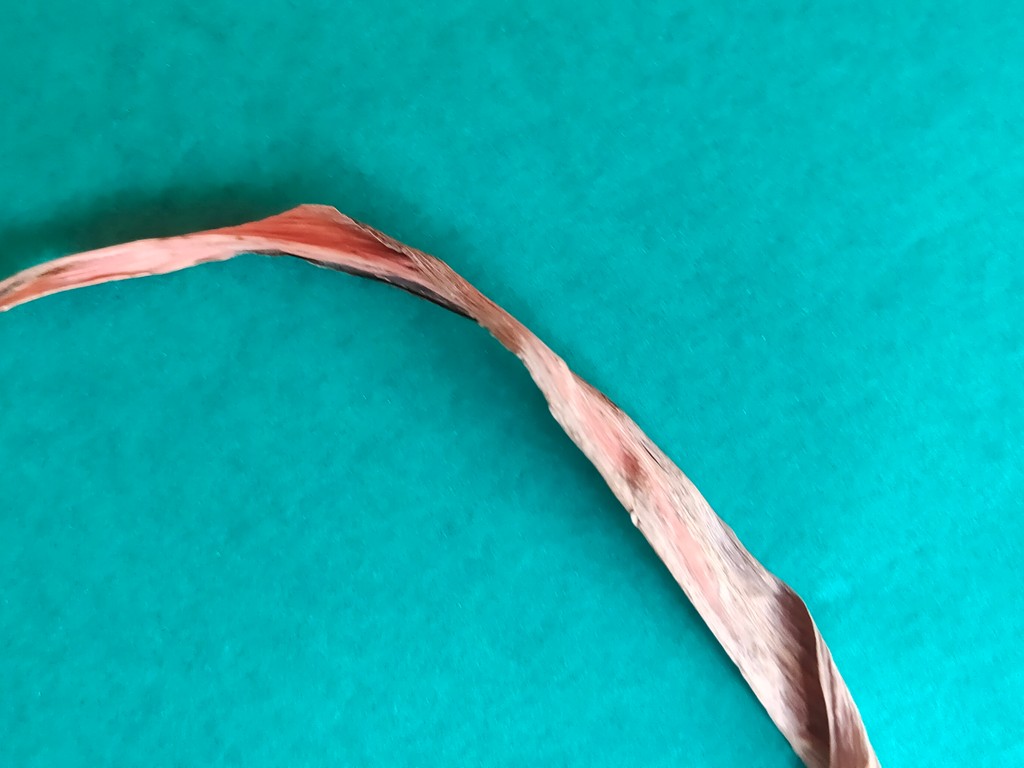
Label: Dried